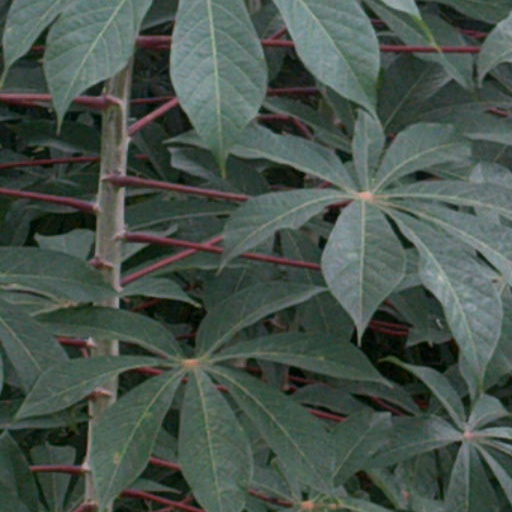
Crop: cassava